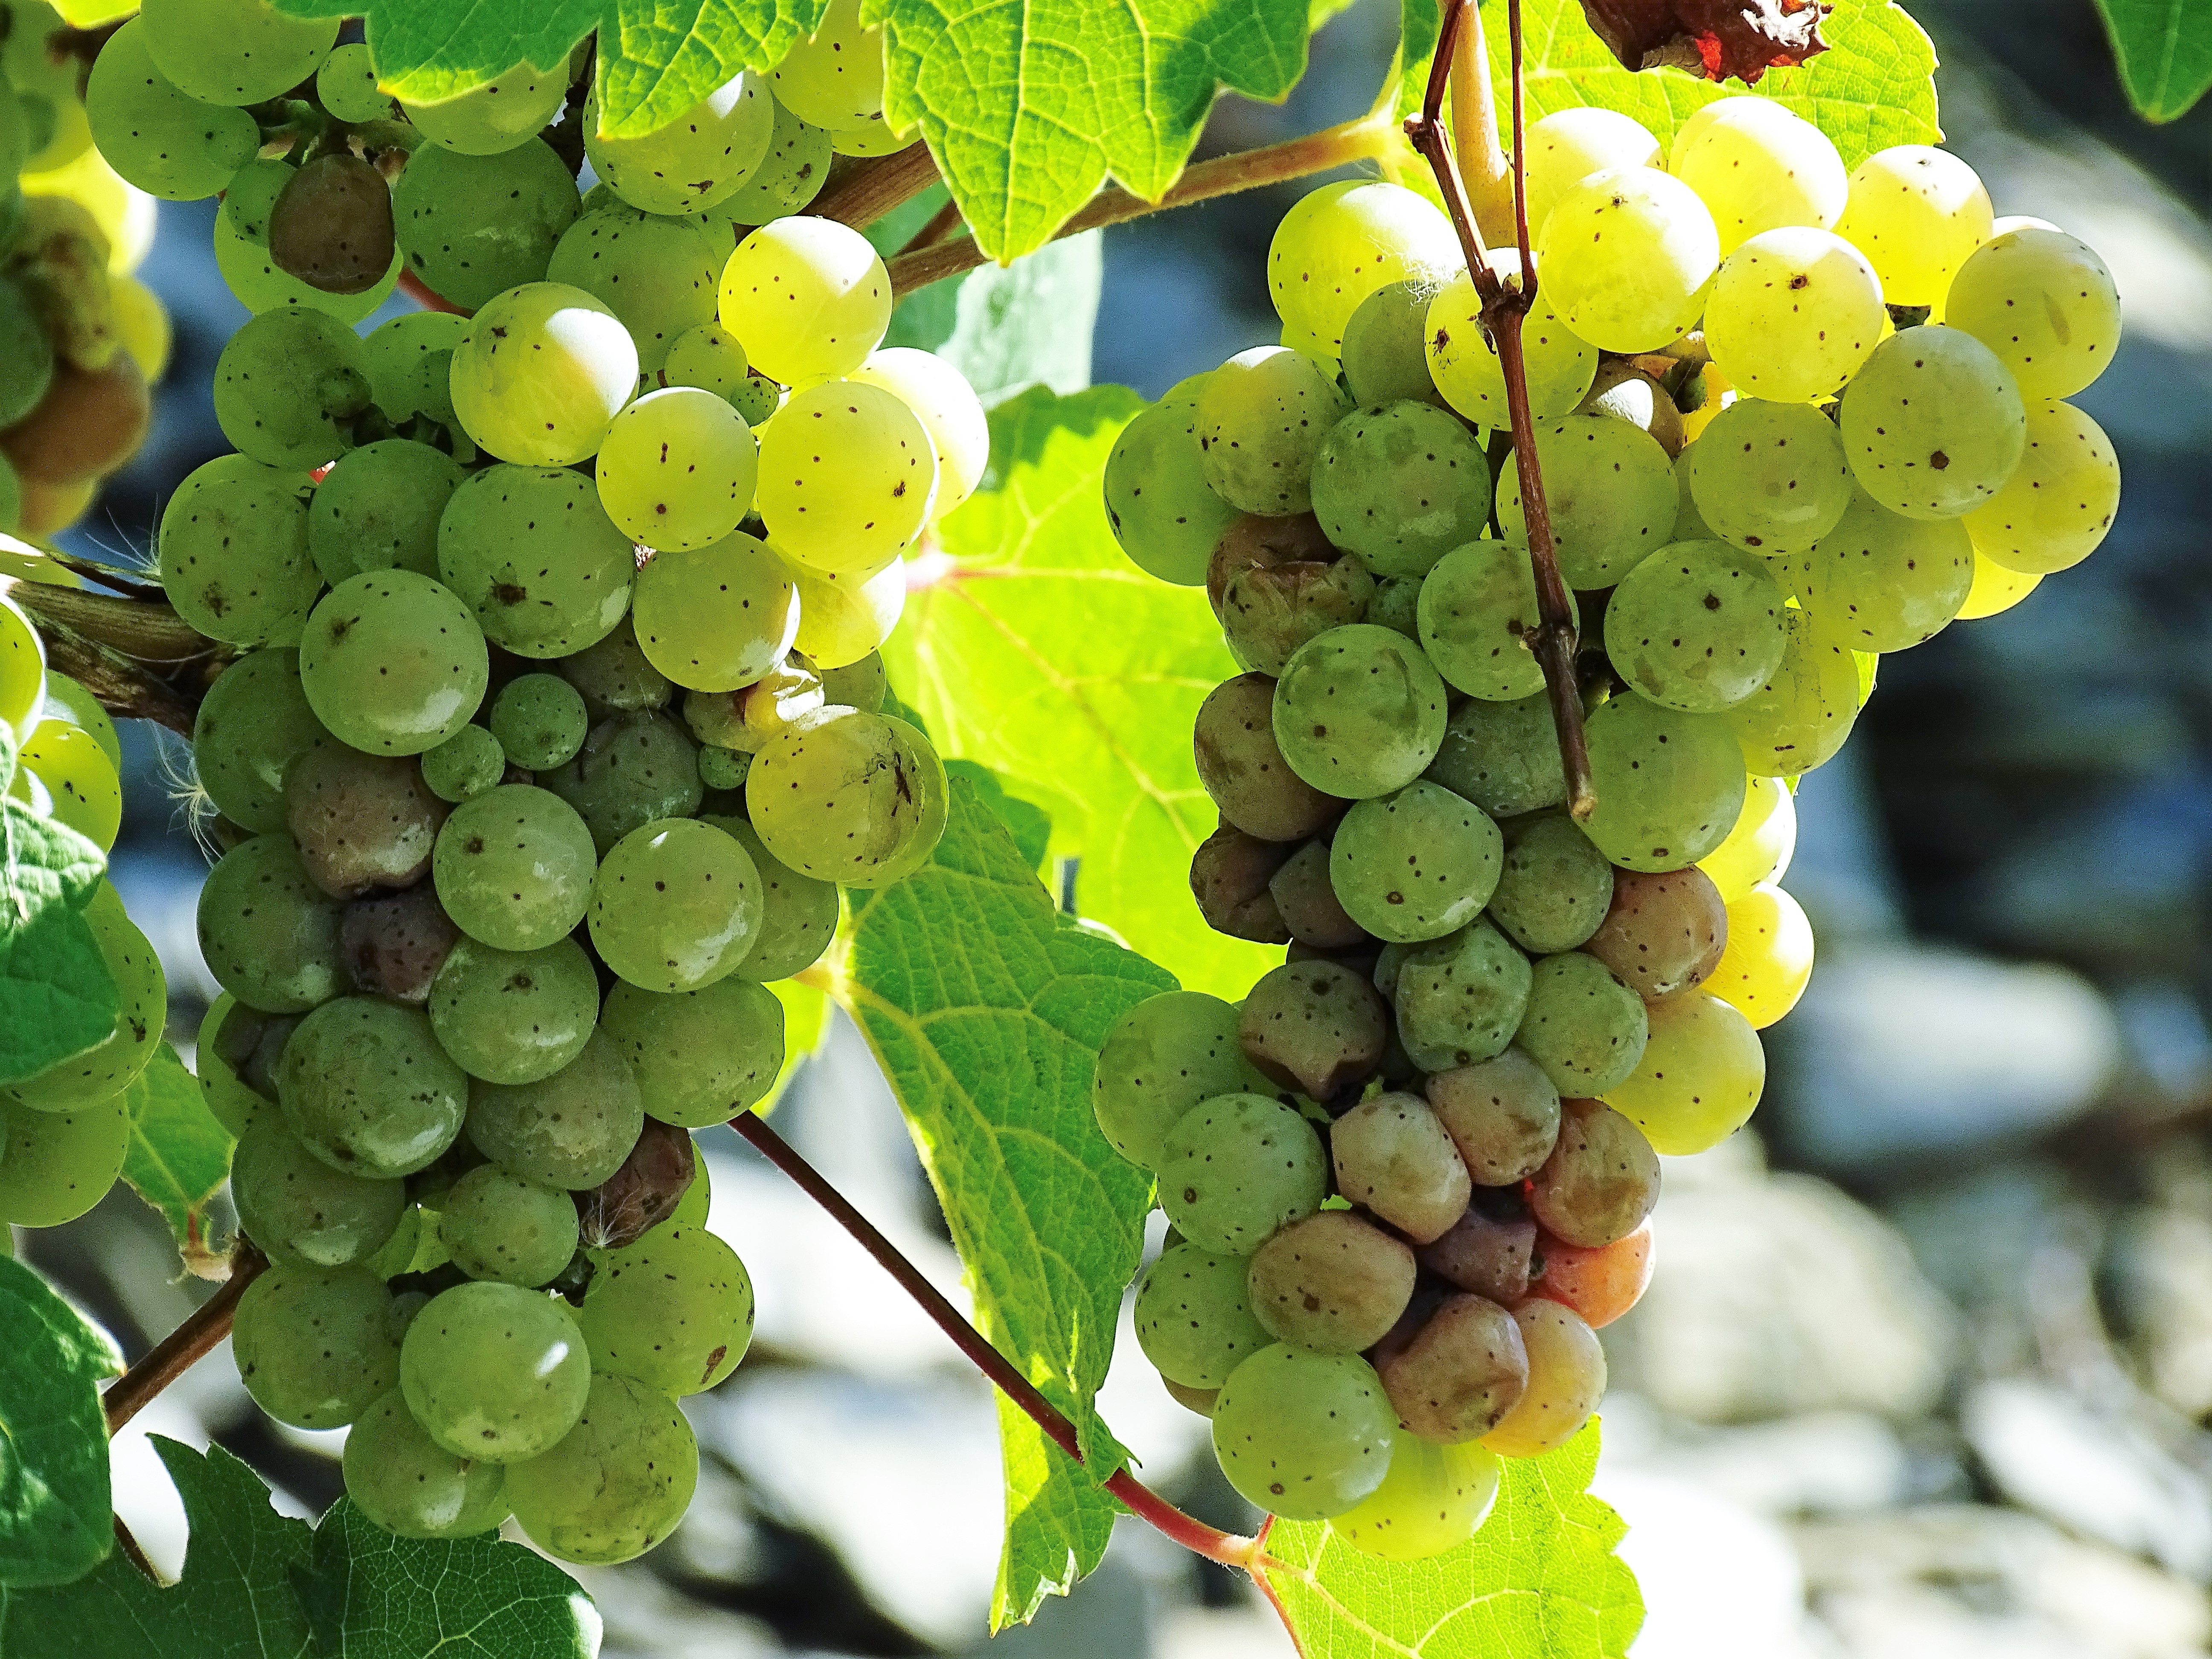
plant, grape, vine, vineyard, wine, fruit, food, produce, agriculture, healthy, close, shrub, grapes, winegrowing, flowering plant, vitis, coccoloba uvifera, sultana, land plant, grapevine family